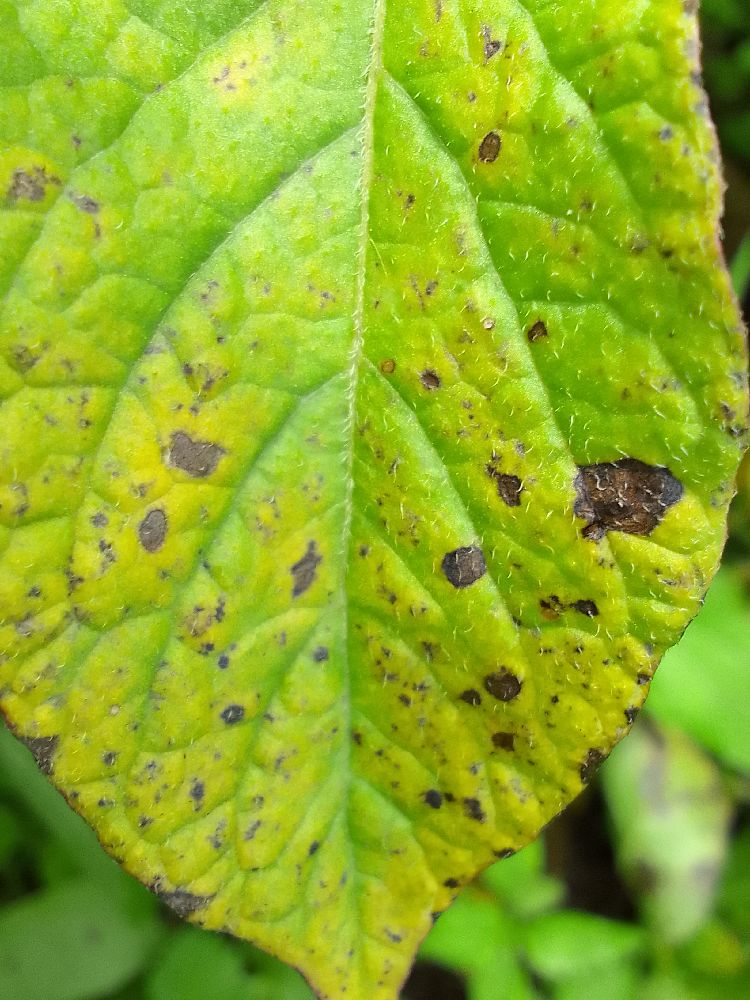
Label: Early blight